Tito–Stalin split

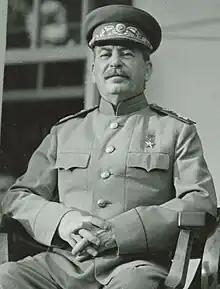
Soviet leader Joseph Stalin met Yugoslav officials in Moscow in February 1948, shortly before the split.

In response to Molotov's summons, Tito dispatched Kardelj and President of the Executive Council of the People's Republic of Croatia Vladimir Bakarić to Moscow, where they joined Đilas. Stalin berated Yugoslavia and Dimitrov for ignoring the Soviet Union by signing the Bled Agreement, and for Dimitrov's call to include Greece in a hypothetical federation with Bulgaria and Yugoslavia. He also demanded an end to the insurrection in Greece, arguing that any further support for the Communist guerrillas there might lead to a wider conflict with the United States and the United Kingdom. By limiting his support to the DSE, Stalin adhered to the Percentages Agreement, an informal deal Stalin and Winston Churchill had struck in Moscow in October 1944, which placed Greece in the British sphere of influence.